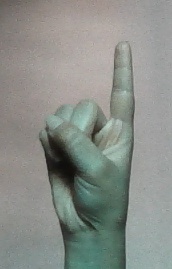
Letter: bb